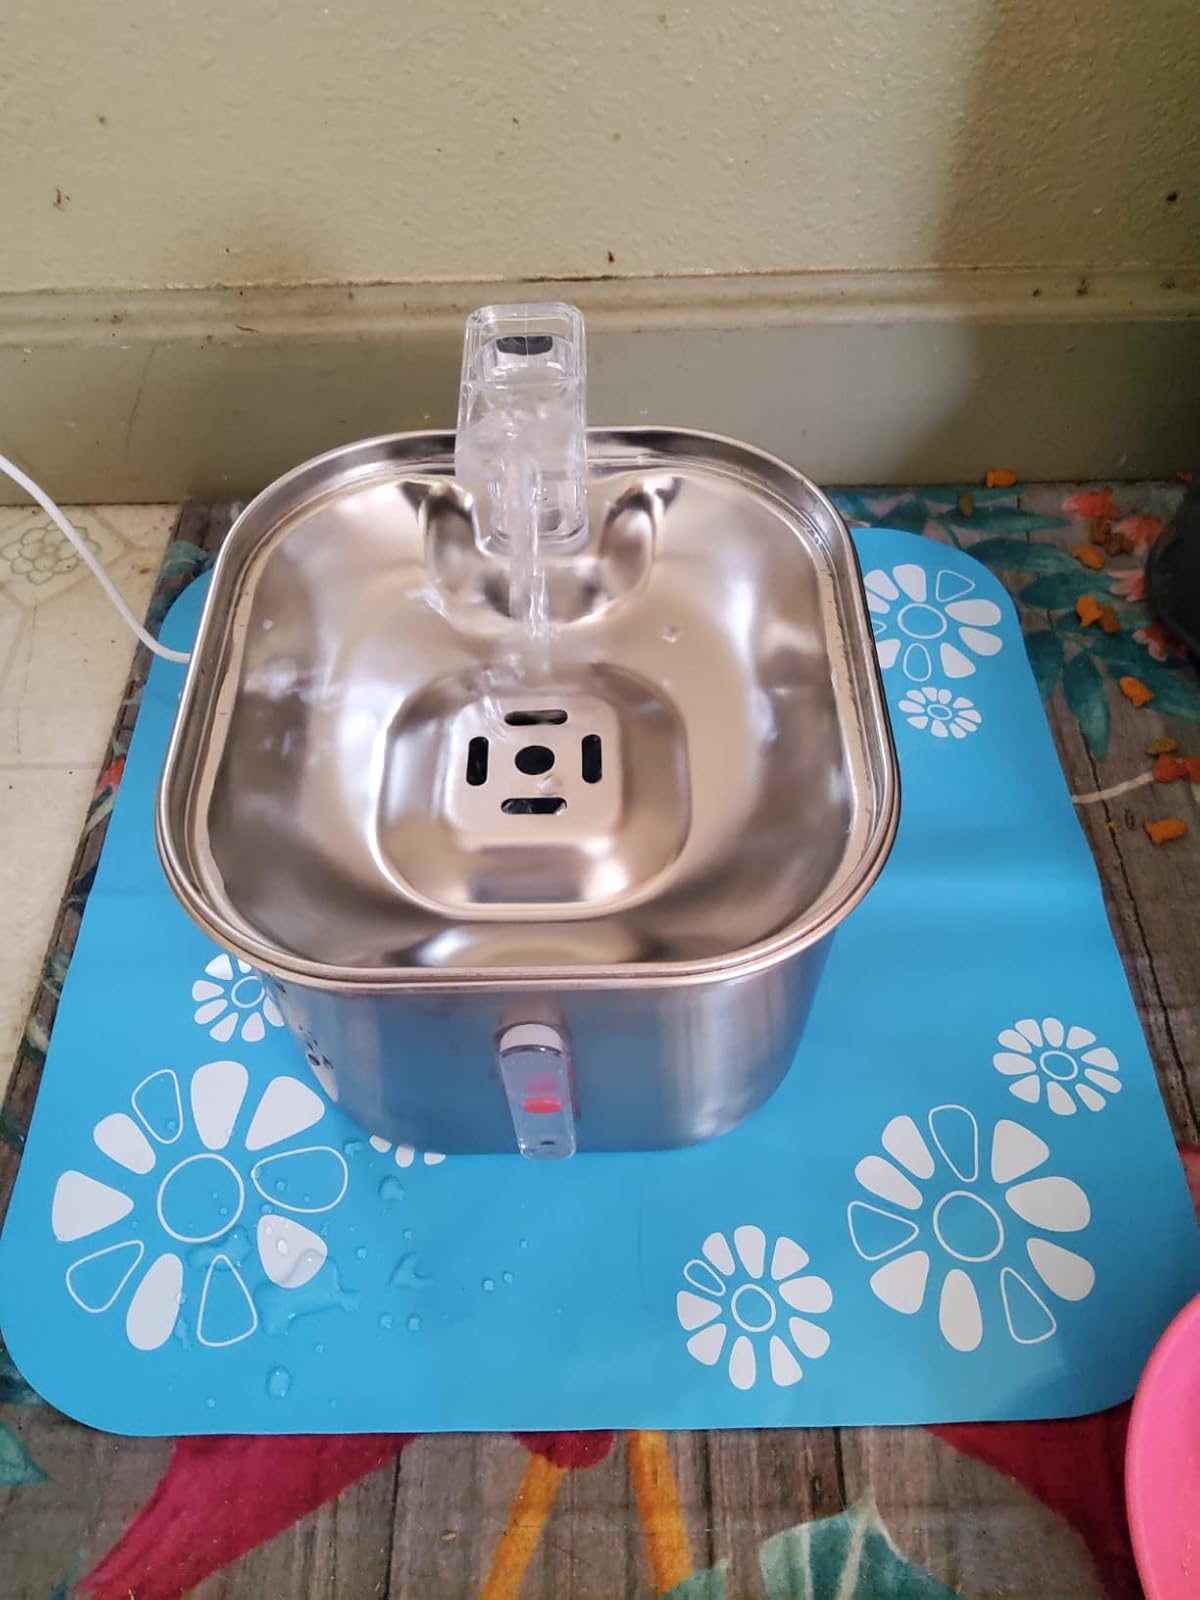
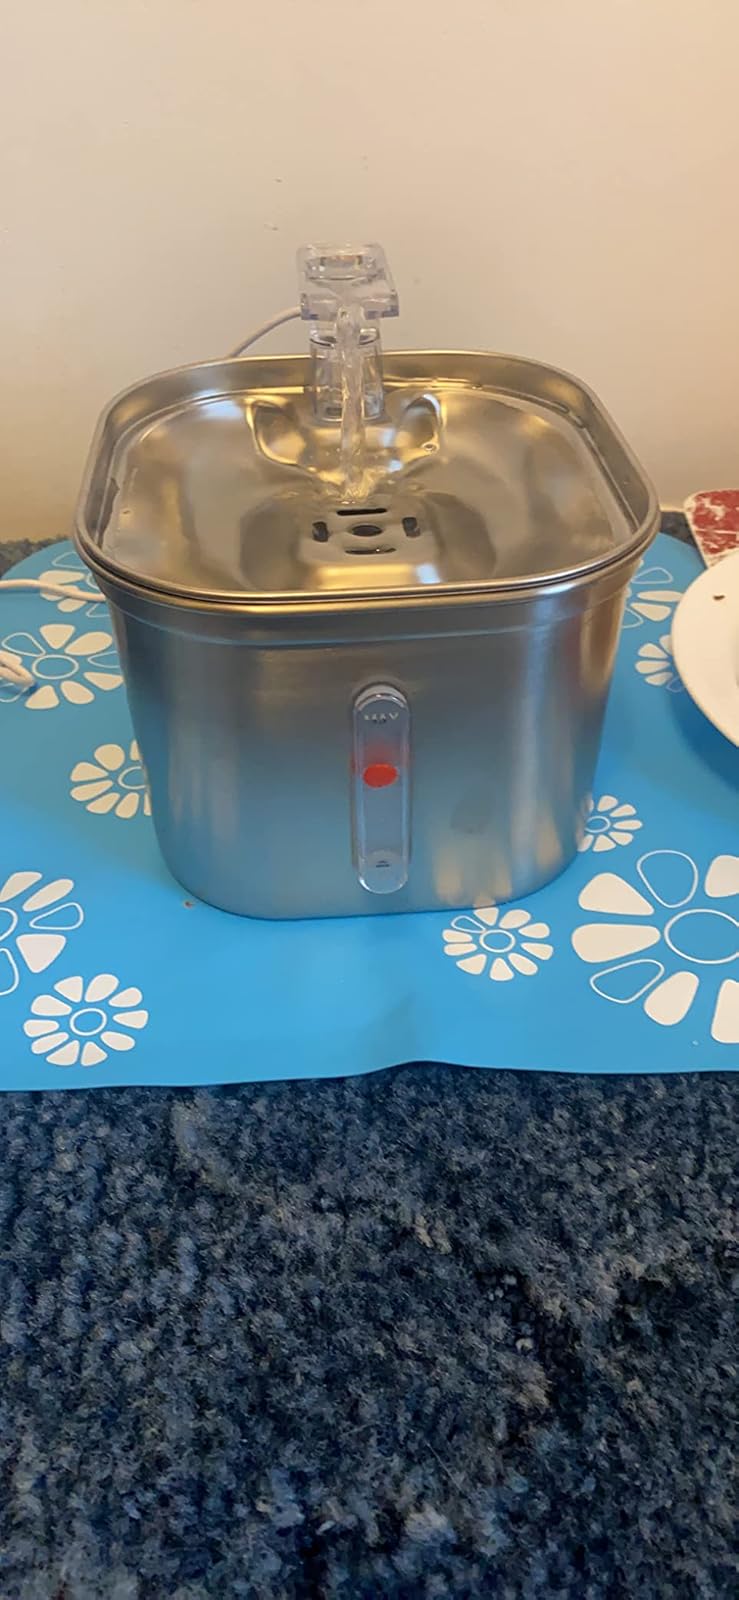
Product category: items_bowl
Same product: yes